Silvia Baraldini

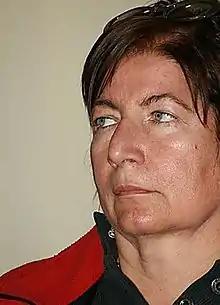
Baraldini in 2008

Silvia Baraldini (December 12, 1947) is an Italian political activist and criminal. From the age of 12, she lived in the United States and became a student radical. She joined the Prairie Fire Organizing Committee and the May 19th Communist Organization, groups which aimed to support Black Power and Puerto Rican independence movements. In 1977, Baraldini acted as spokesperson for the protestors outside the court during the trial of Assata Shakur and two years later, she helped to break Shakur out of jail, driving a getaway car. In 1982, she was arrested and imprisoned on a 43 year sentence under the Racketeer Influenced and Corrupt Organizations Act (RICO) for conspiring to commit armed robberies. Baraldini was held in a purpose-built High Security Unit (HSU) in the Federal Medical Center in Lexington, Kentucky which also housed two other women, Susan Rosenberg and Alejandrina Torres. Conditions in the unit were criticized by Amnesty International and it was closed by judicial order.